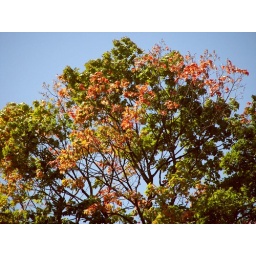
the first red tree in my neighbourhood.